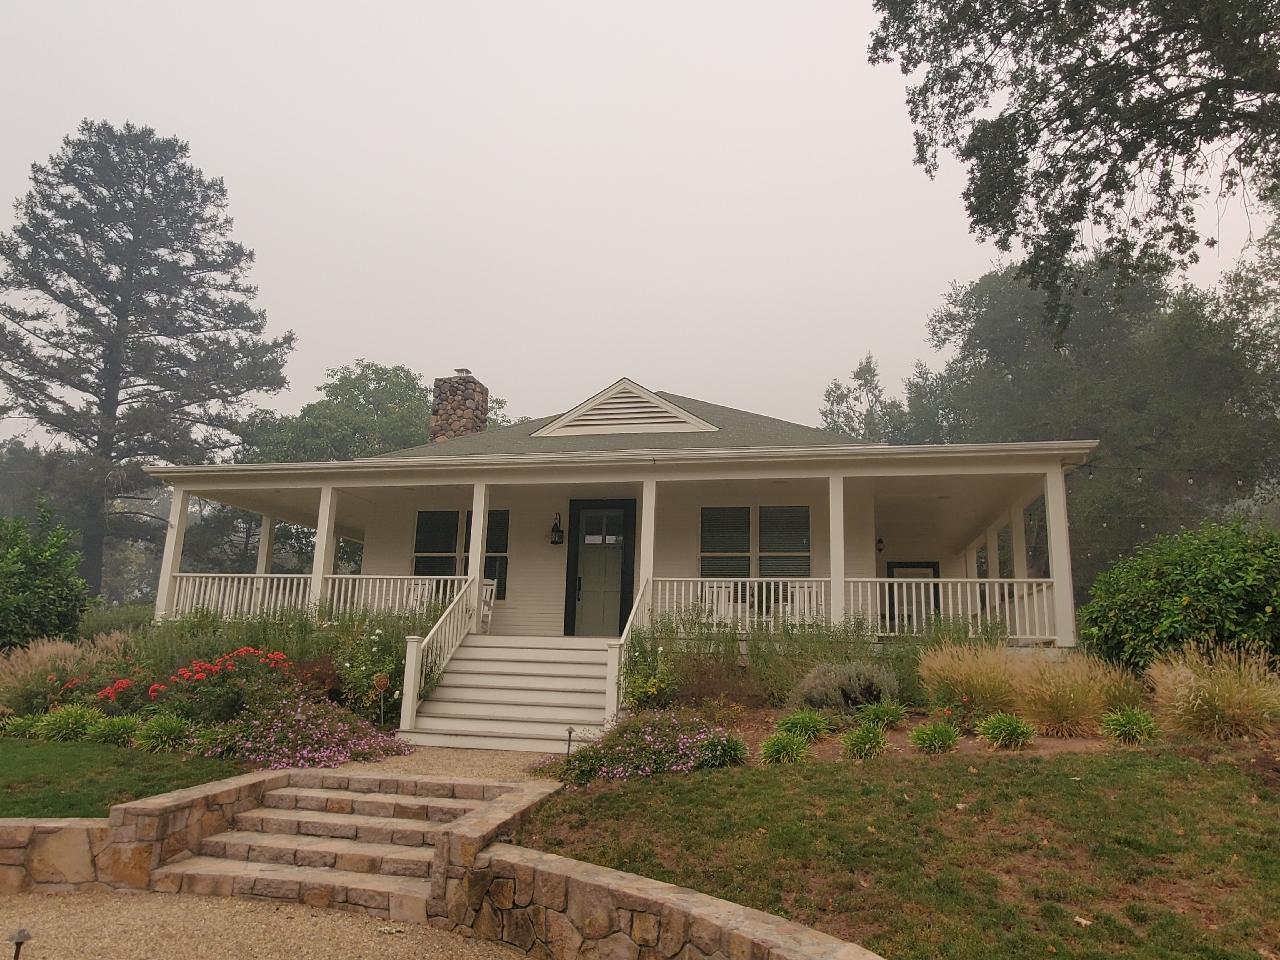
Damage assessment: no_damage